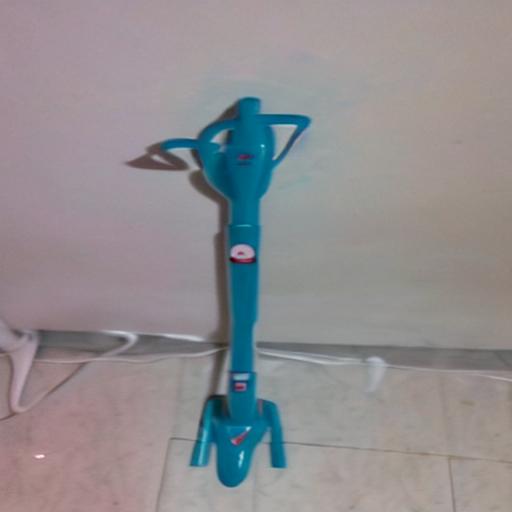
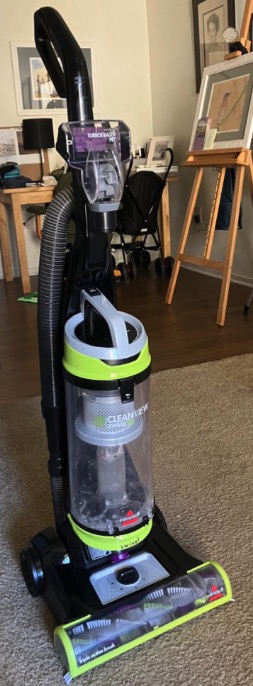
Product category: items_vacuum
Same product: no